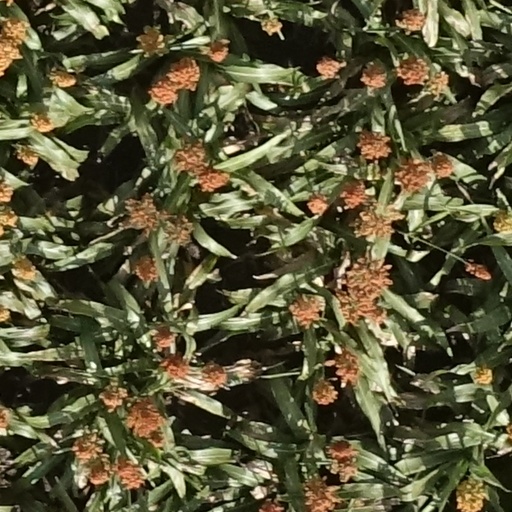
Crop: sorghum